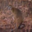
Label: kangaroo